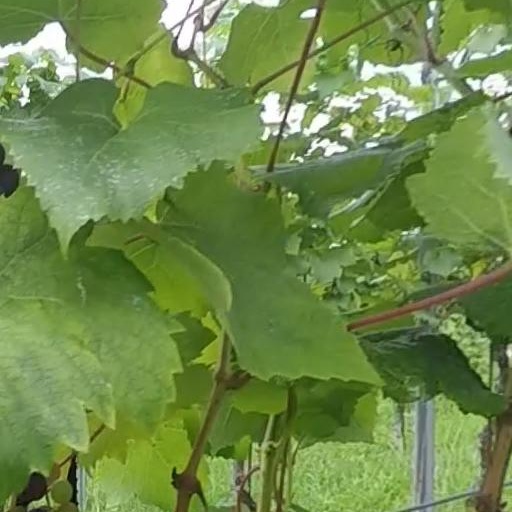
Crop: grape